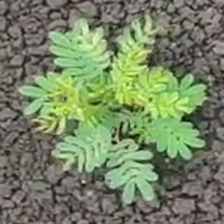
Weed species: Dwarf_cassia_(Chamaecrista pumila)